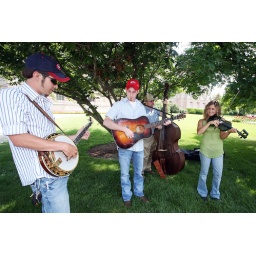
Students from the Governor's Scholars program performed at the farmers market under the shade of a tree on the Capitol grounds.